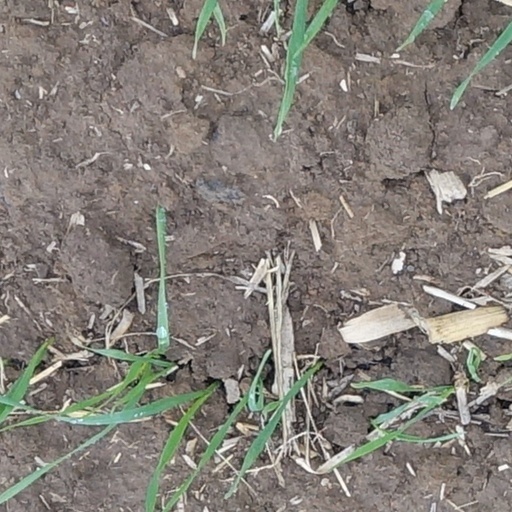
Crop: wheat